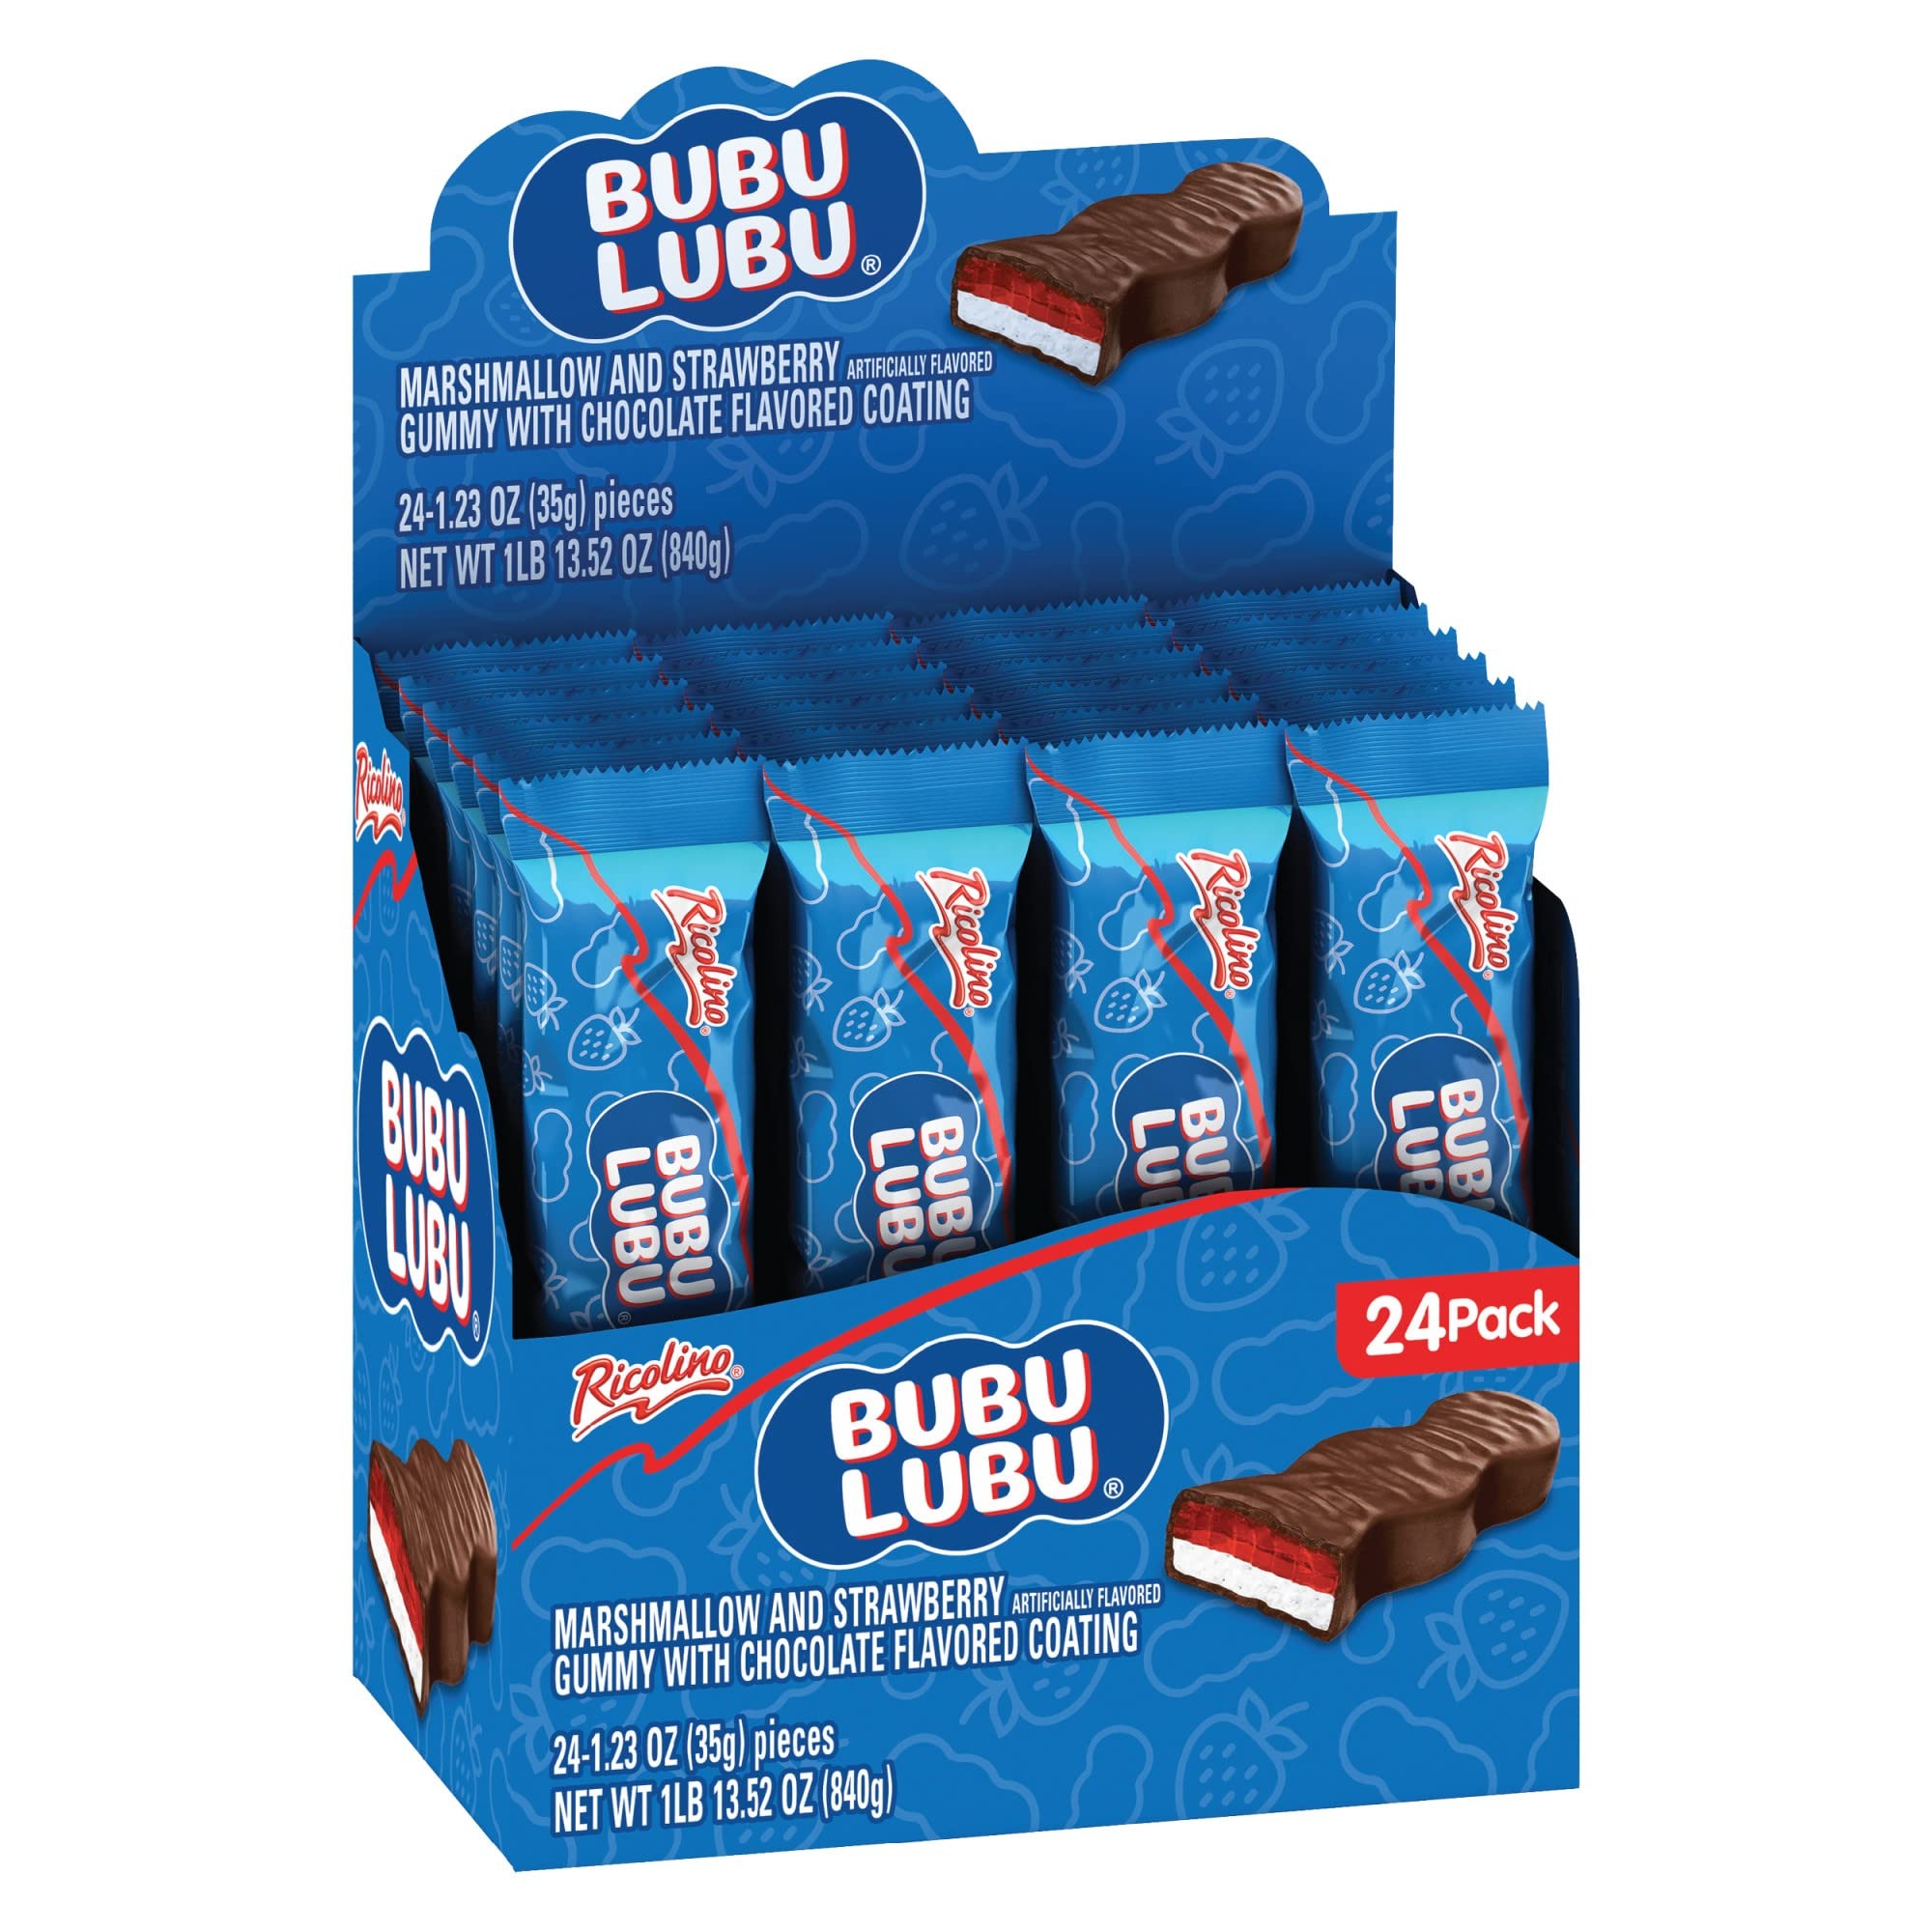
Item Name: Ricolino Bubulubu Marshmallow with Strawberry Artificially Flavored Gummy with Chocolate Flavored Coating Bar, 1 Pound 13.52 Ounces, 24 Count Box
Bullet Point 1: Layers of Fun: Bubulubu is a classic candy bar with a light and fluffy marshmallow center topped with a sweet strawberry artificially flavored gummy, and finished with an indulgent chocolate flavored coating.
Bullet Point 2: Ways to Enjoy: While everyone loves eating Bubulubu bars as is, putting them in the refrigerator or freezer is a cool and delicious way to enjoy them on a hot day.
Bullet Point 3: A Sensational Snack: Our marshmallow candy bar is the perfect treat no matter where you go. Pack one in a school lunch box, have one ready for a snack at the office, or share with friends to impress their taste buds.
Bullet Point 4: Be the Fiesta-Starter: Perfect for filling up the piñata or to pass out on Halloween, use our sweet candy to kickstart any fiesta. Grab a box and share the irresistible Bubulubu Candy Bars with your family and friends.
Bullet Point 5: A Popular Hispanic Treat: Our snacks are some of the most popular and mouthwatering Hispanic treats. Take your taste buds on new adventures and discover the great taste of all our candies.
Value: 24.0
Unit: Count

Price: 28.38